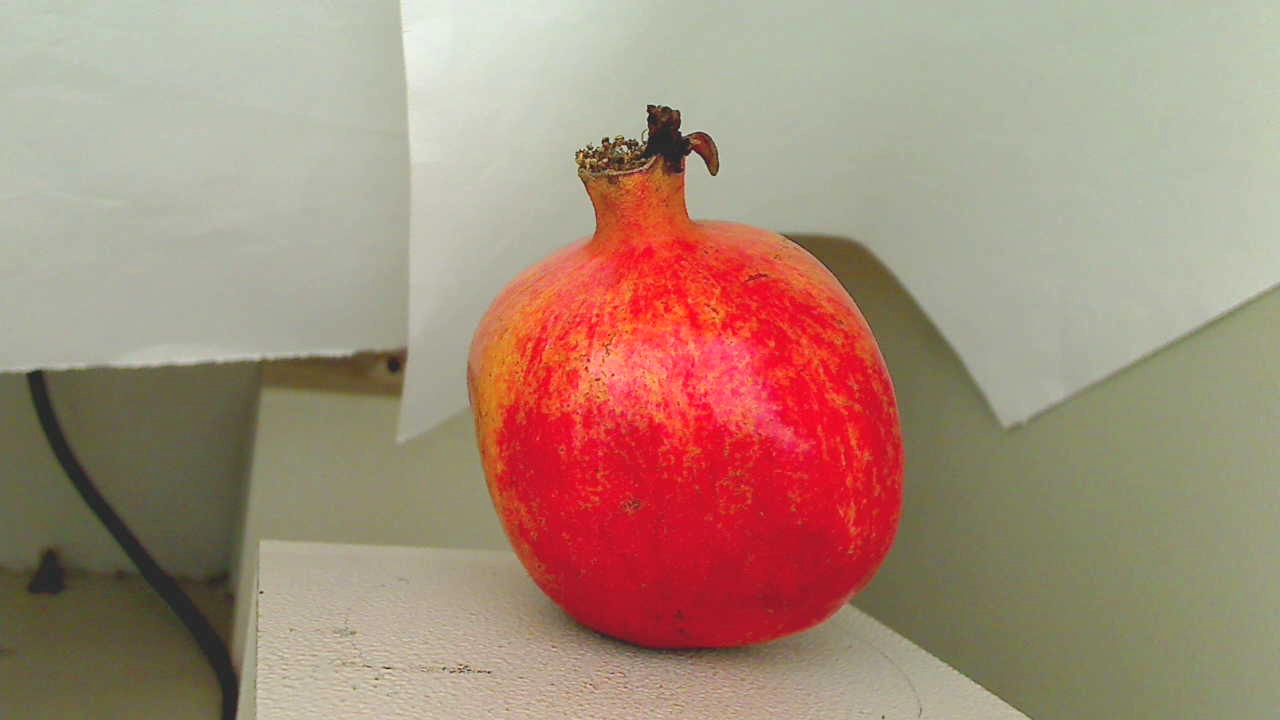
Grade: grade-3
Quality: quality-4